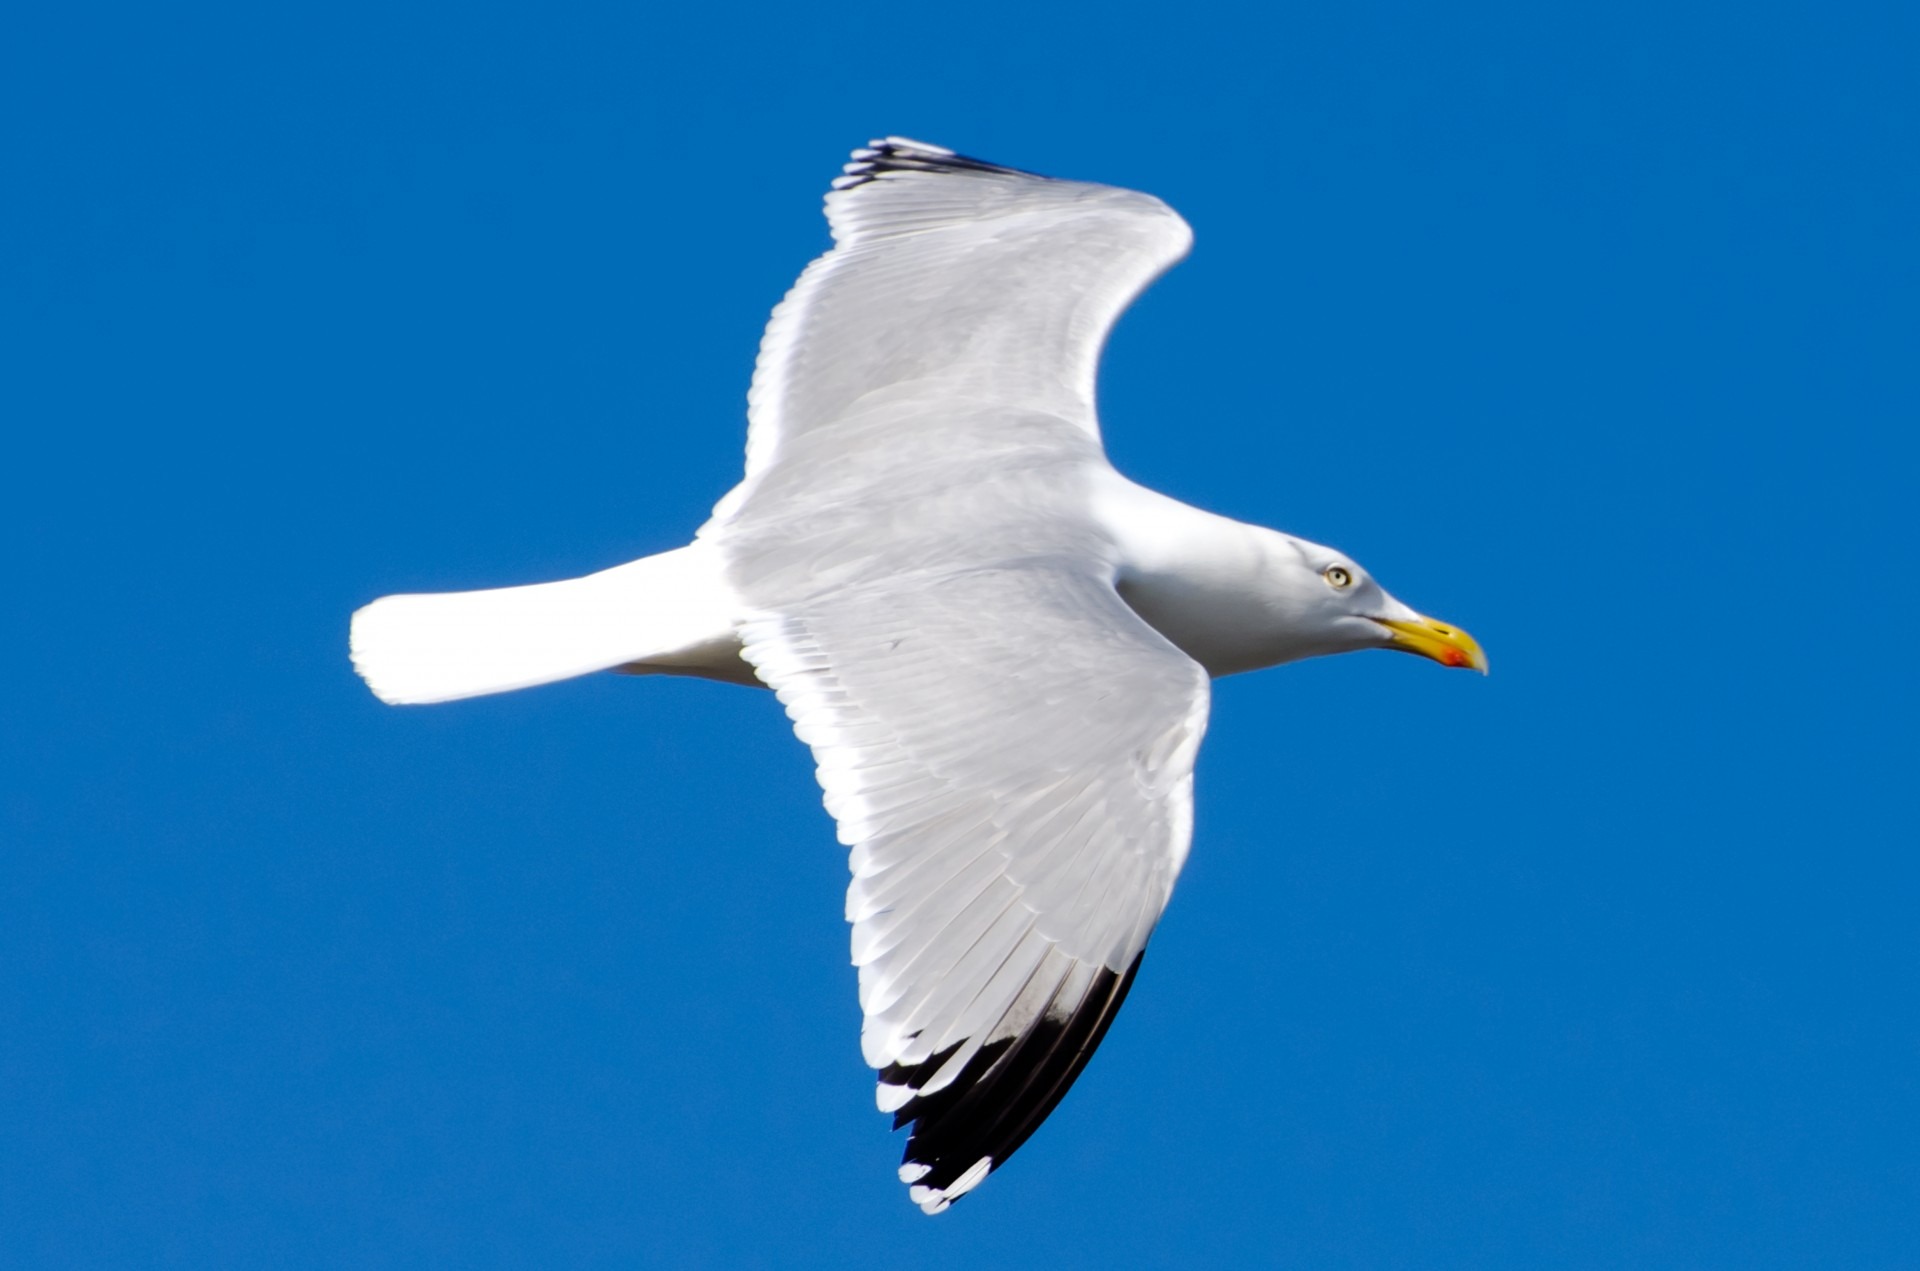
sea, horizon, bird, wing, sky, white, number, isolated, seabird, fly, seagull, young, heaven, gull, beak, fishing, flight, peace, soar, freedom, feather, close up, sunny, power, grey, one, background, vertebrate, liberty, elegant, albatross, lead, leader, success, charadriiformes, european herring gull